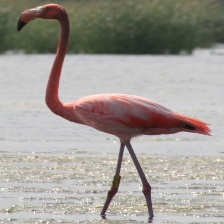
Species: AMERICAN FLAMINGO
Scientific name: PHOENICOPTERUS RUBER